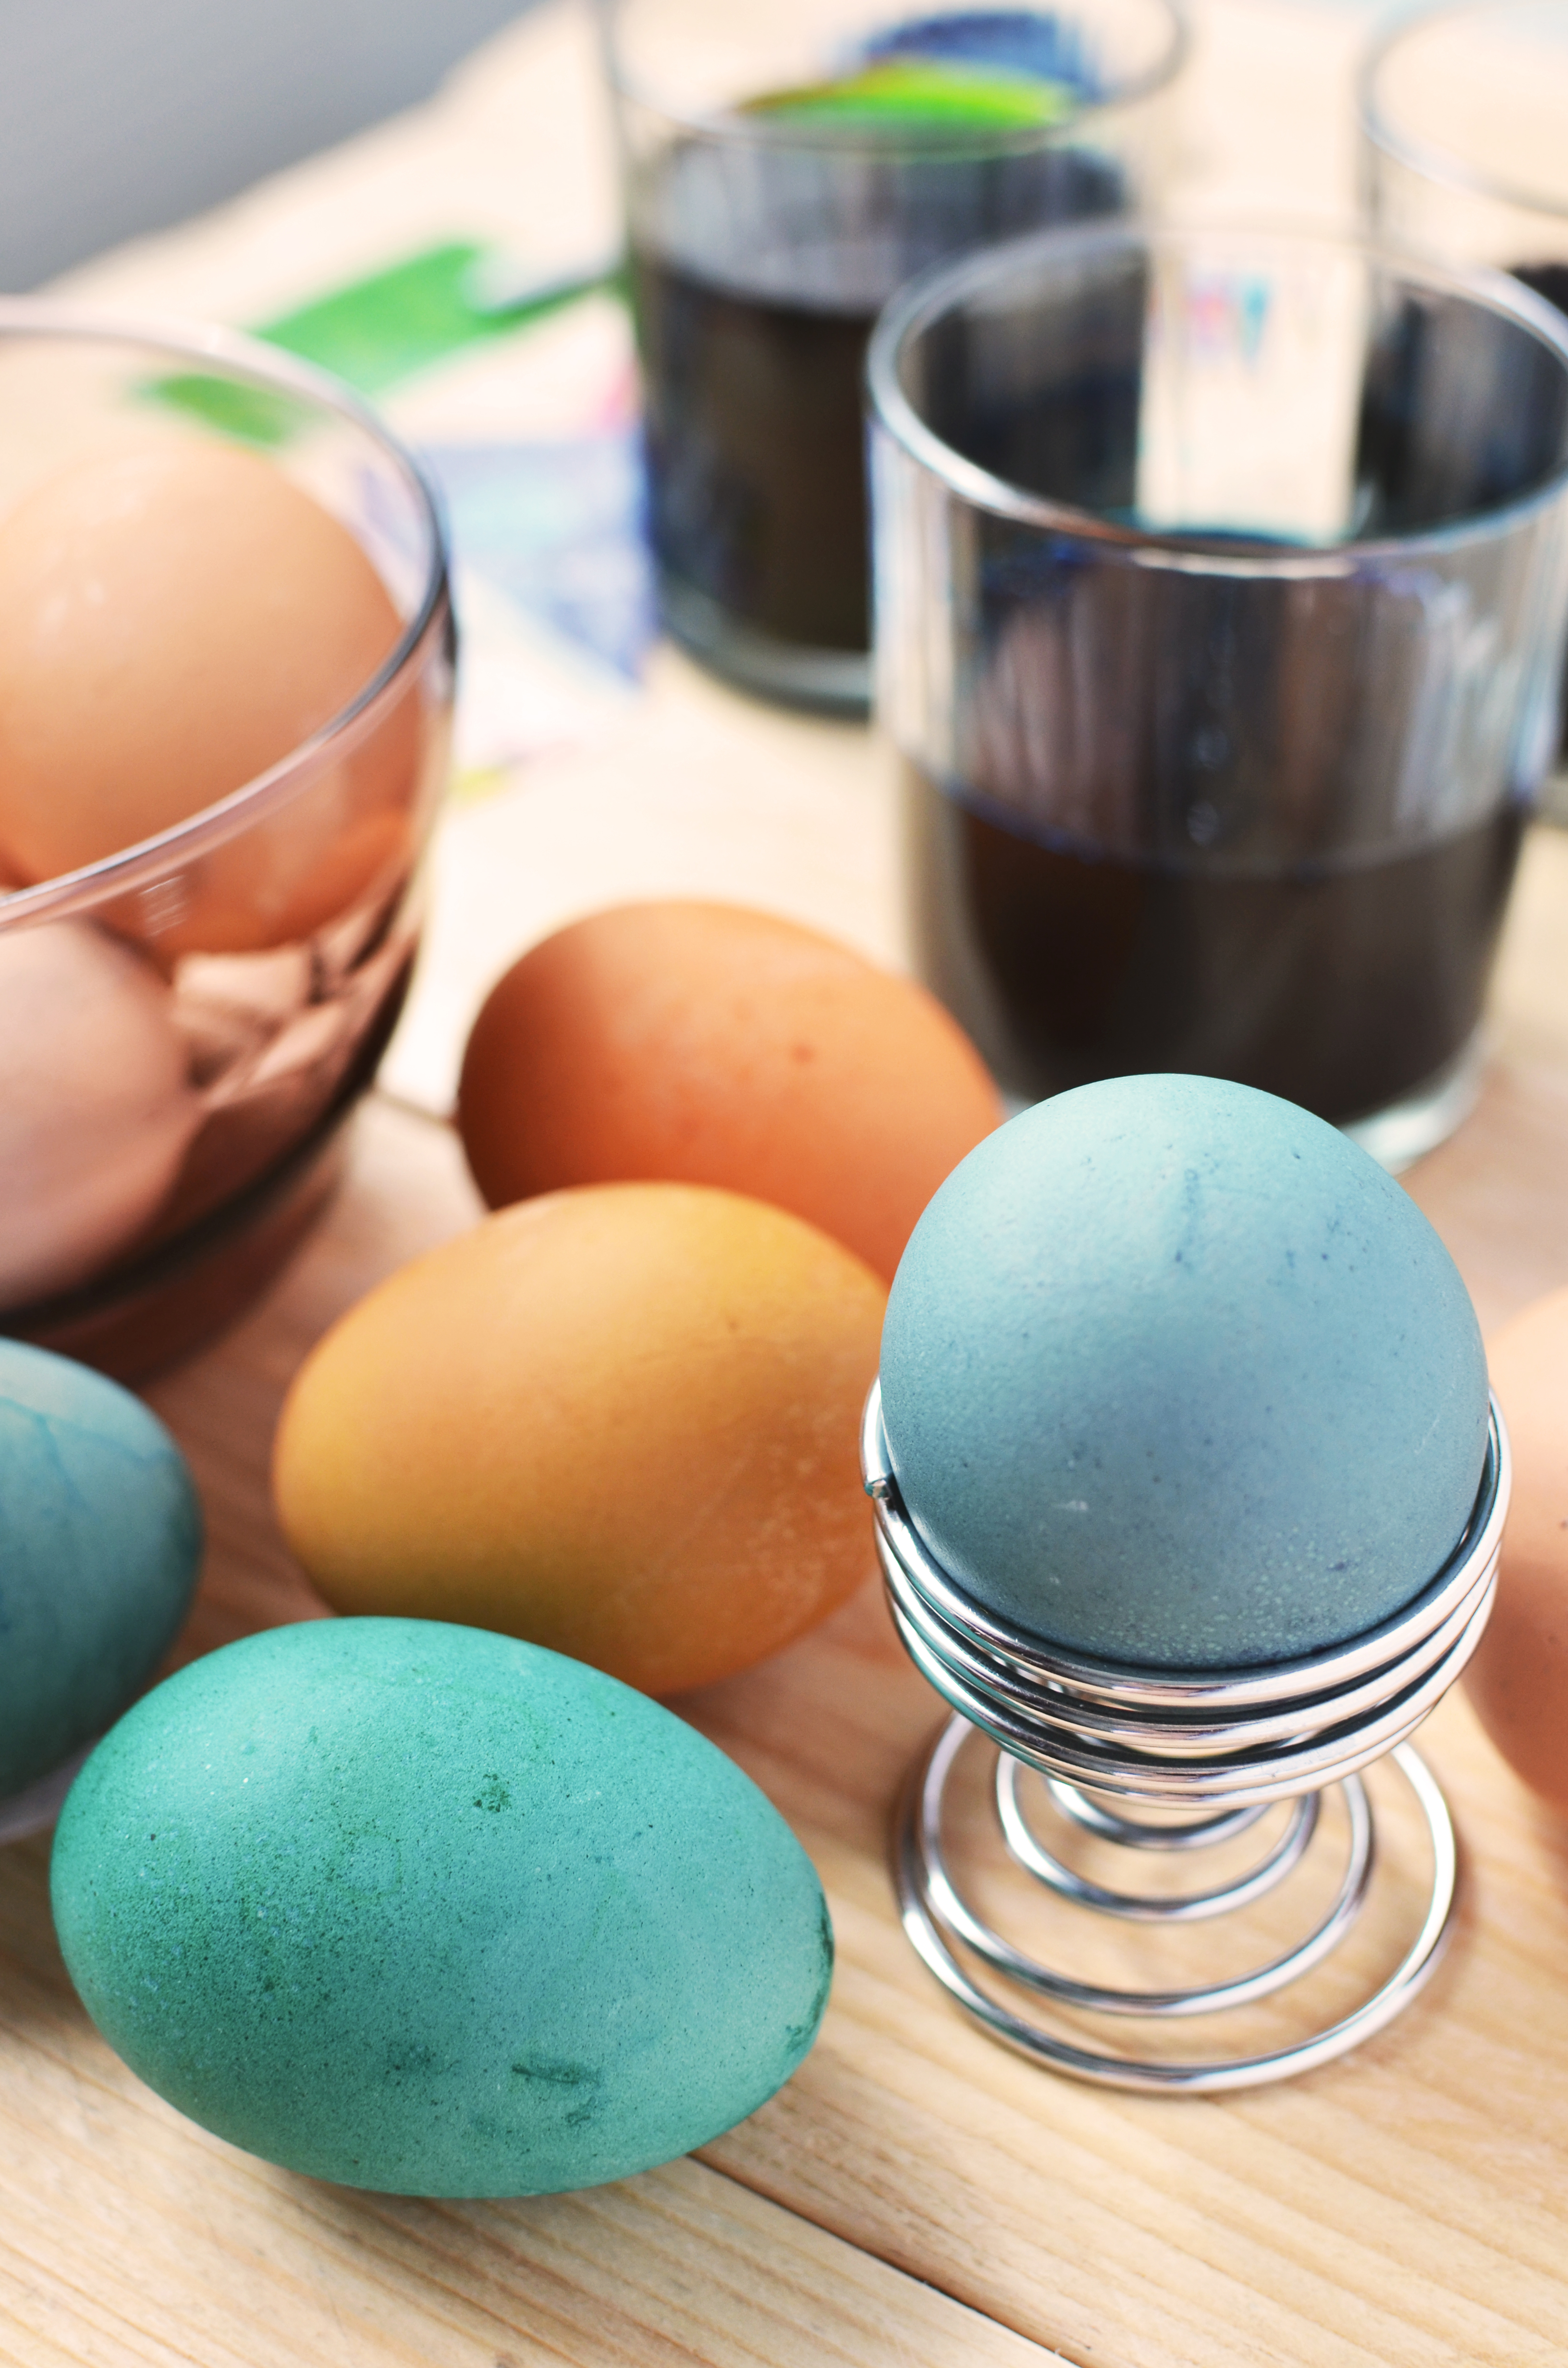
food, breakfast, baking, egg, eggs, easter, easter egg